Max Kruse (sculptor)

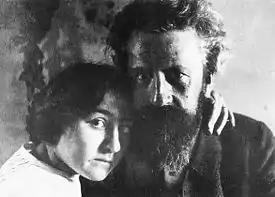
Max and Käthe Kruse (c. 1908)

Carl Max Kruse (14 April 1854, Berlin - 26 October 1942, Berlin) was a German sculptor and member of the Berlin Secession. His wife was the doll-maker and designer Käthe Kruse.